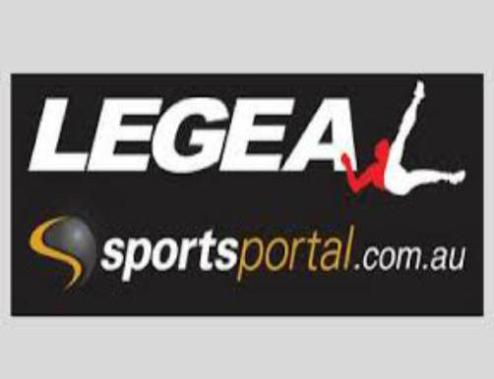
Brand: legea-2
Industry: Sports